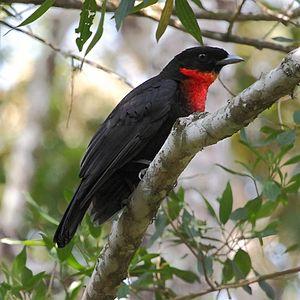
Pyroderus est un genre d'oiseaux de la famille des Cotingidae.